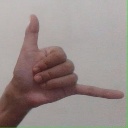
अक्षर: द